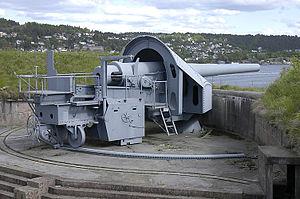
Le Blücher était un croiseur lourd, le second de la classe Admiral Hipper de la marine allemande. Celui-ci fut construit sur le chantier naval Deutsche Werke de Kiel avant la Seconde Guerre mondiale.
L'artillerie côtière est la branche de l'artillerie basée sur les côtes pour frapper les navires ennemis pour interdire l'approche d'un port ou d'un estuaire.
La bataille du détroit de Drøbak se déroula dans le fjord d'Oslo le 9 avril 1940 pendant la campagne de Norvège de la Seconde Guerre mondiale.